Maghreb highway

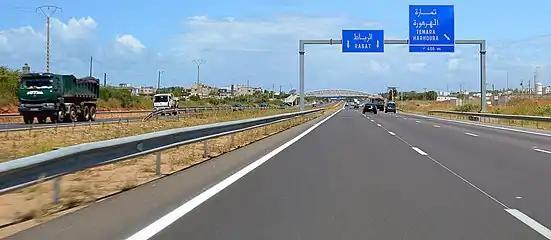
Moroccan A3 motorway linking Casablanca to Rabat.

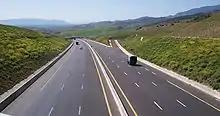
Algerian A1 motorway.

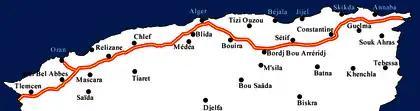
Algerian part

1,216 kilometers in Algeria from the Moroccan border to the Tunisian border (via Tlemcen, Oran, Chlef, Alger, Sétif, Constantine, Annaba and 16 others "wilayas") :